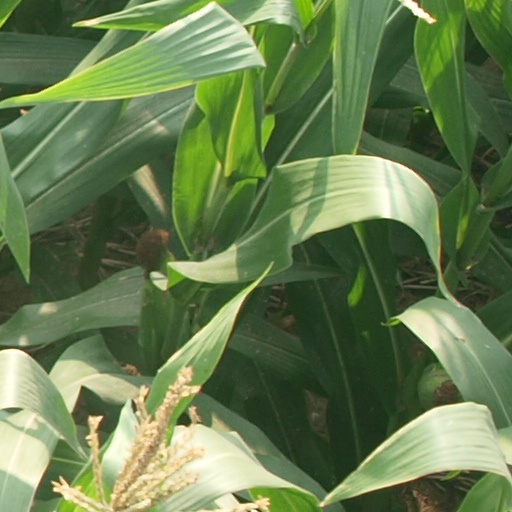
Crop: maize; corn